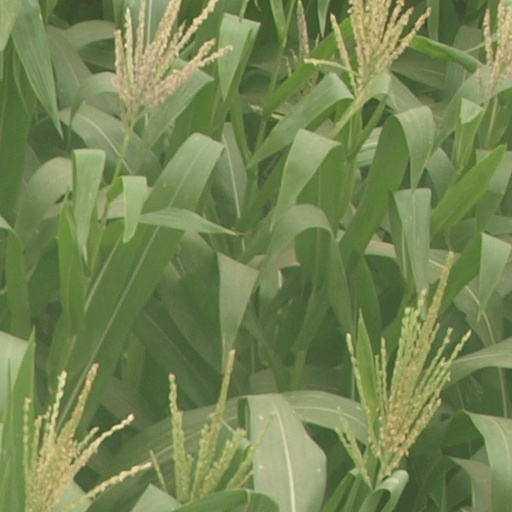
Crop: maize; corn